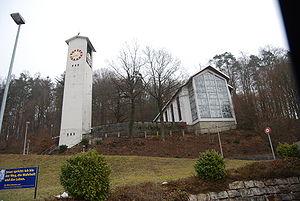
Muhen est une commune suisse du canton d'Argovie, située dans le district d'Aarau.